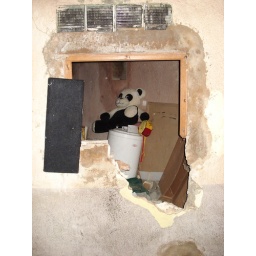
A cute little hole in the wall in the Panier